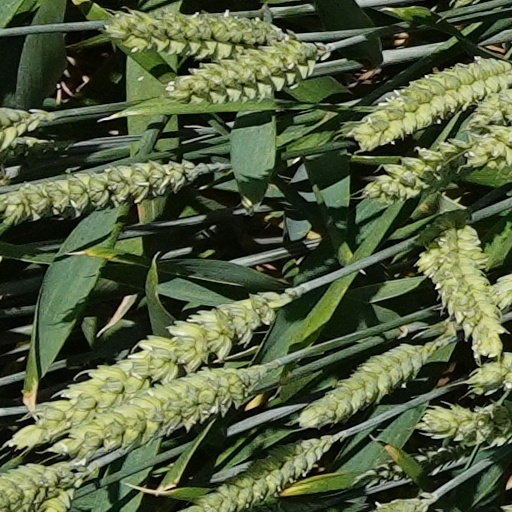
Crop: wheat